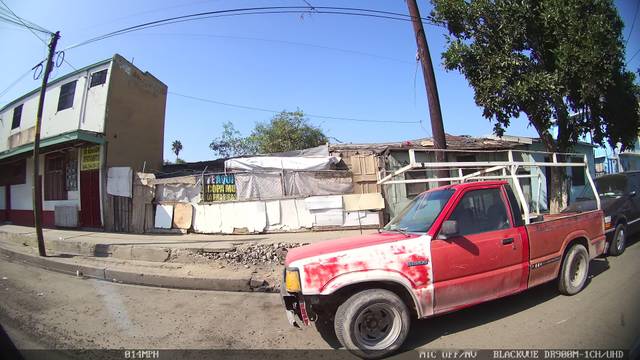
Region: Mexico
Coordinates: 32.54, -117.039